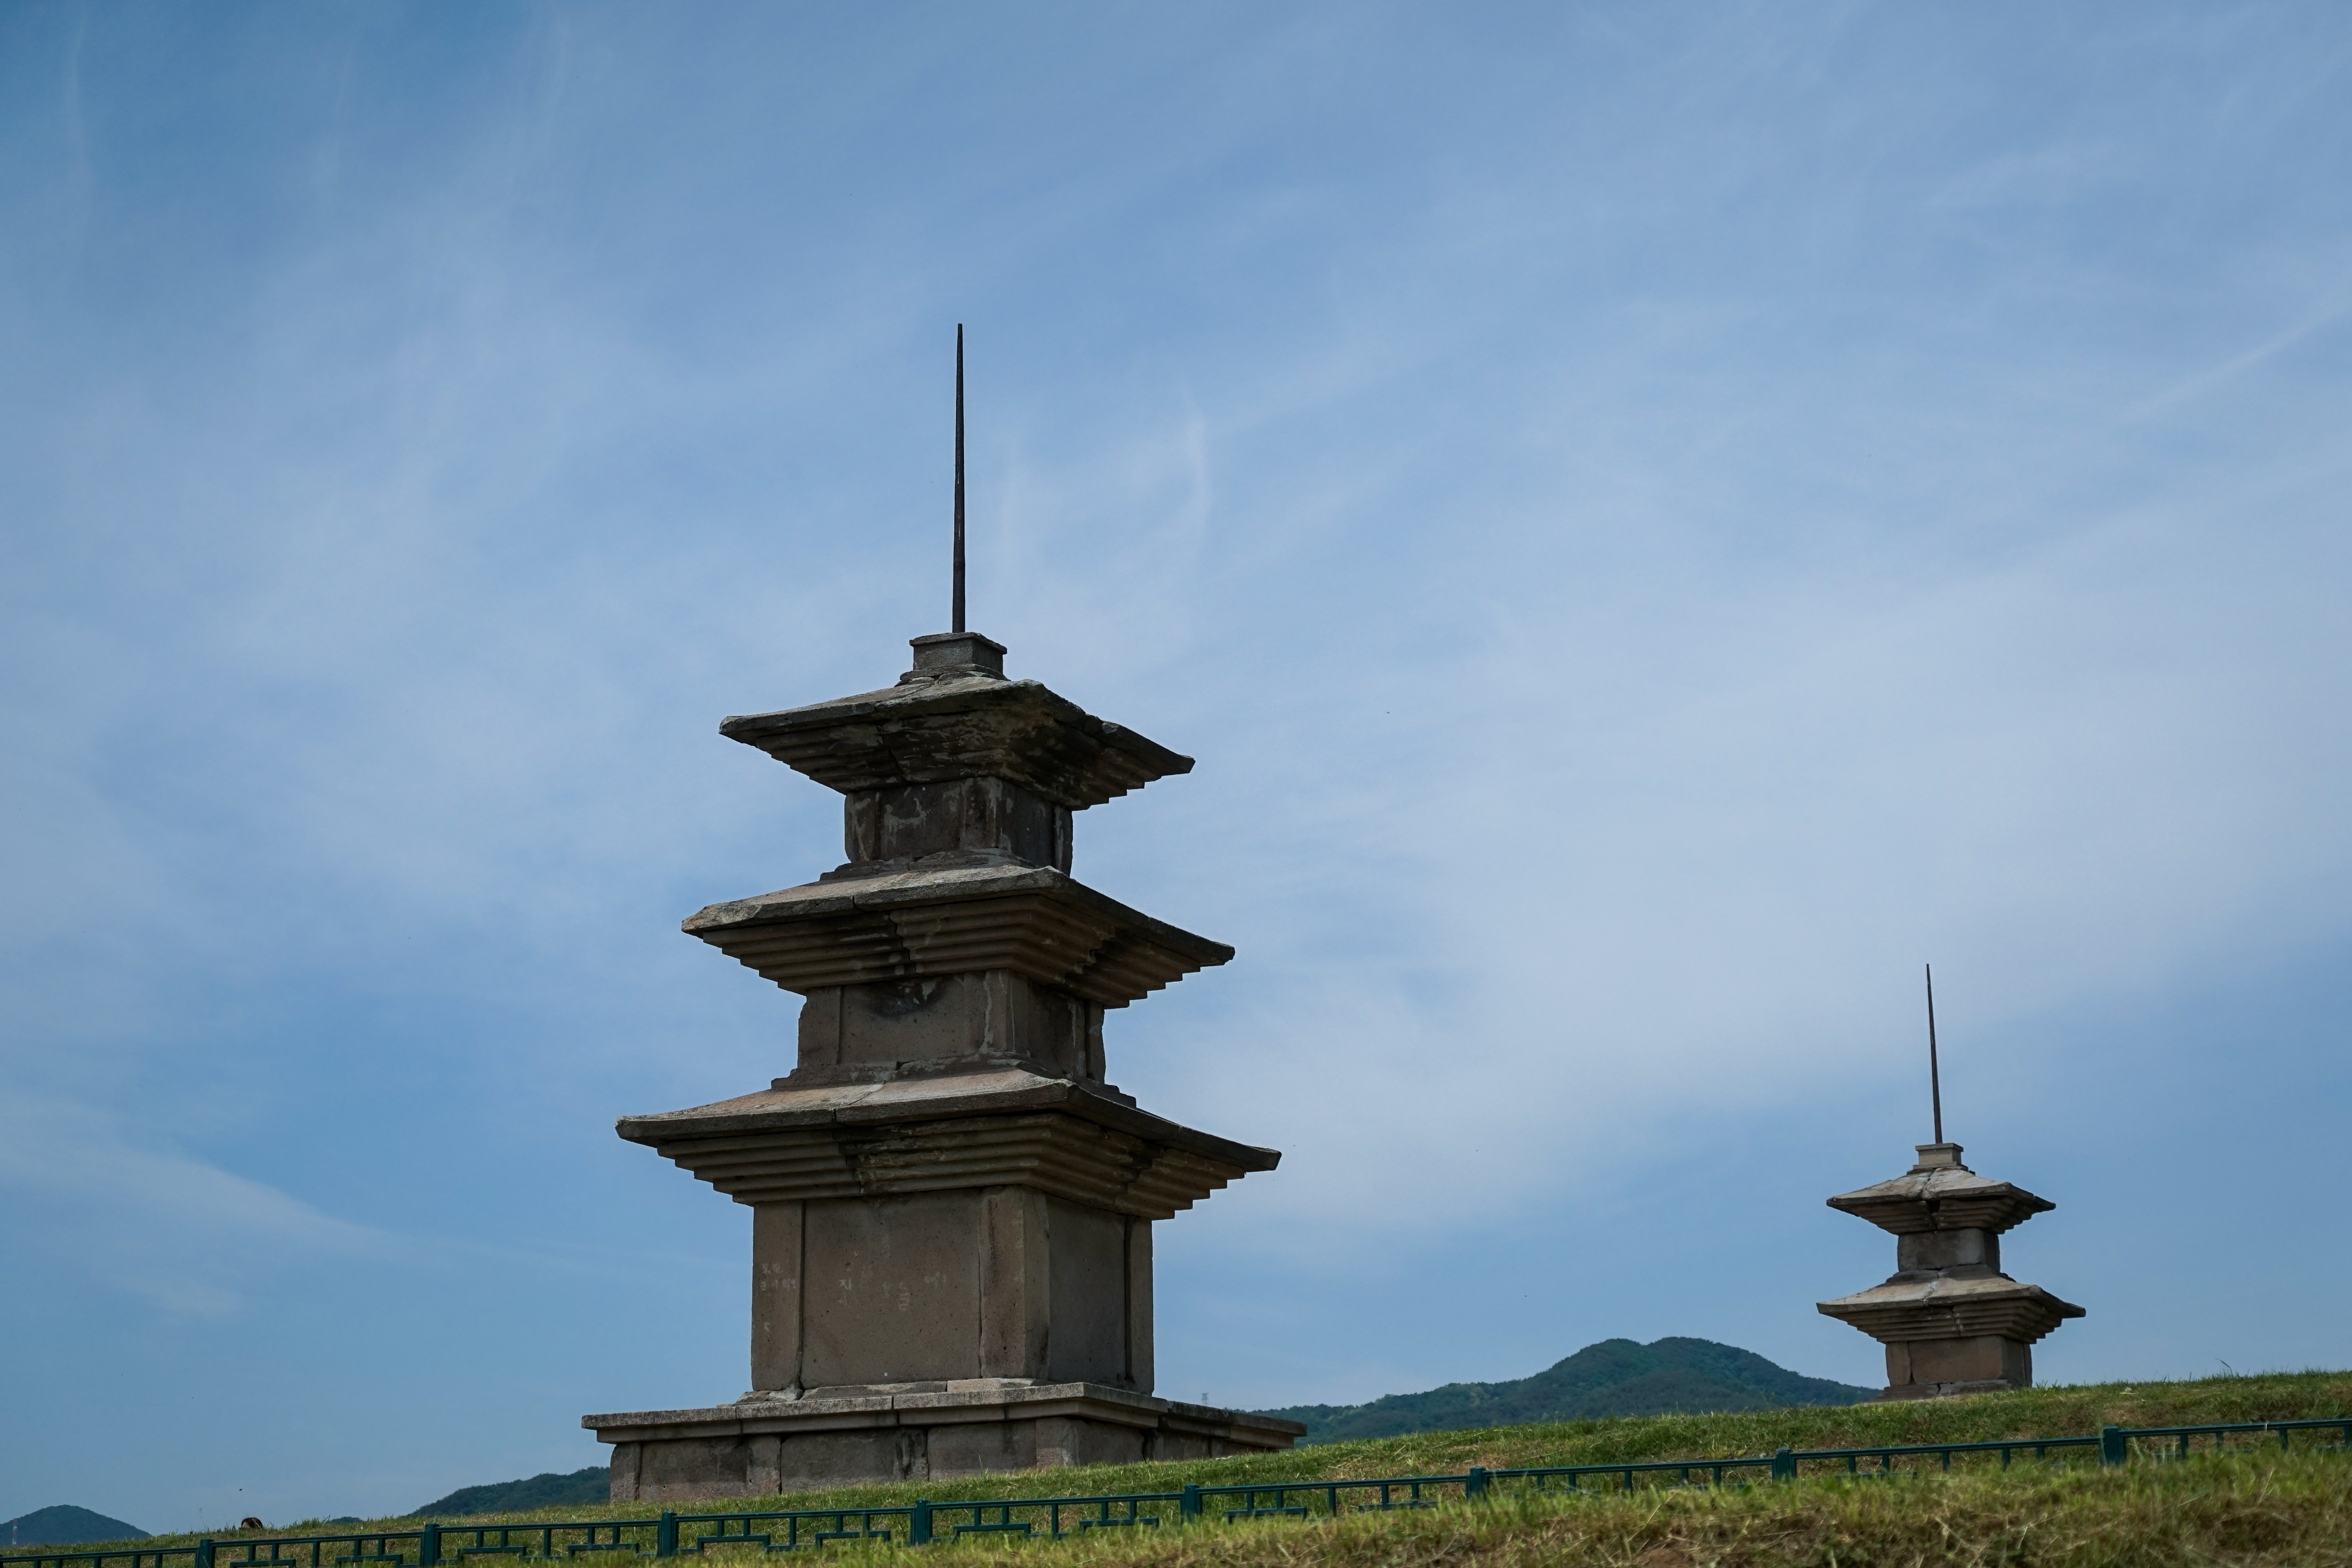
architecture, sky, monument, tower, landmark, stone tower, spire, steeple, cultural heritage, korea culture, world cultural heritage, vu corp, ethnic culture, buddhist culture, race travel, charlton week, third pagoda, machine is only part, the excavation